William Henry Hoare Vincent

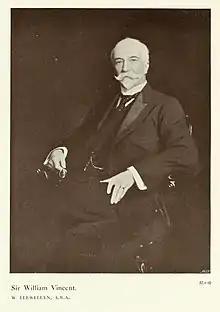
Portrait c. 1914

Sir William Henry Hoare Vincent, (1 April 1866 – 17 April 1941), was a Welsh civil servant and diplomat.